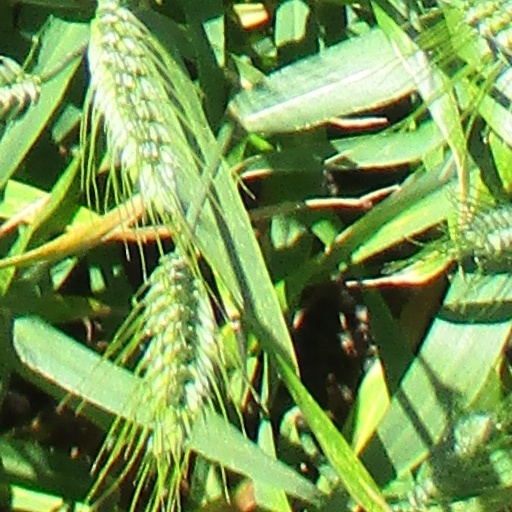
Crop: wheat